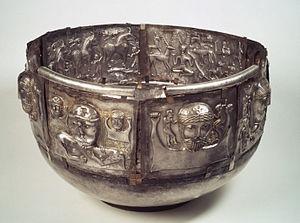
Bélénos est un dieu gaulois mentionné dans de nombreuses inscriptions mises au jour en Gaule cisalpine, en Gaule transalpine, en Illyrie et en Norique. Cette divinité a des correspondants évidents dans la mythologie celtique, à commencer par Grannos, Grannus en latin, chez les autres peuples celtes du continent. Il est parfois désigné par le théonyme de Maponos, c'est-à-dire le grand fils, qui rappelle le Mabon gallois. Il a les mêmes pouvoirs curatifs que le Diancecht irlandais. Sa parèdre continentale est la déesse Belisama, « la très brillante ou très rayonnante ».